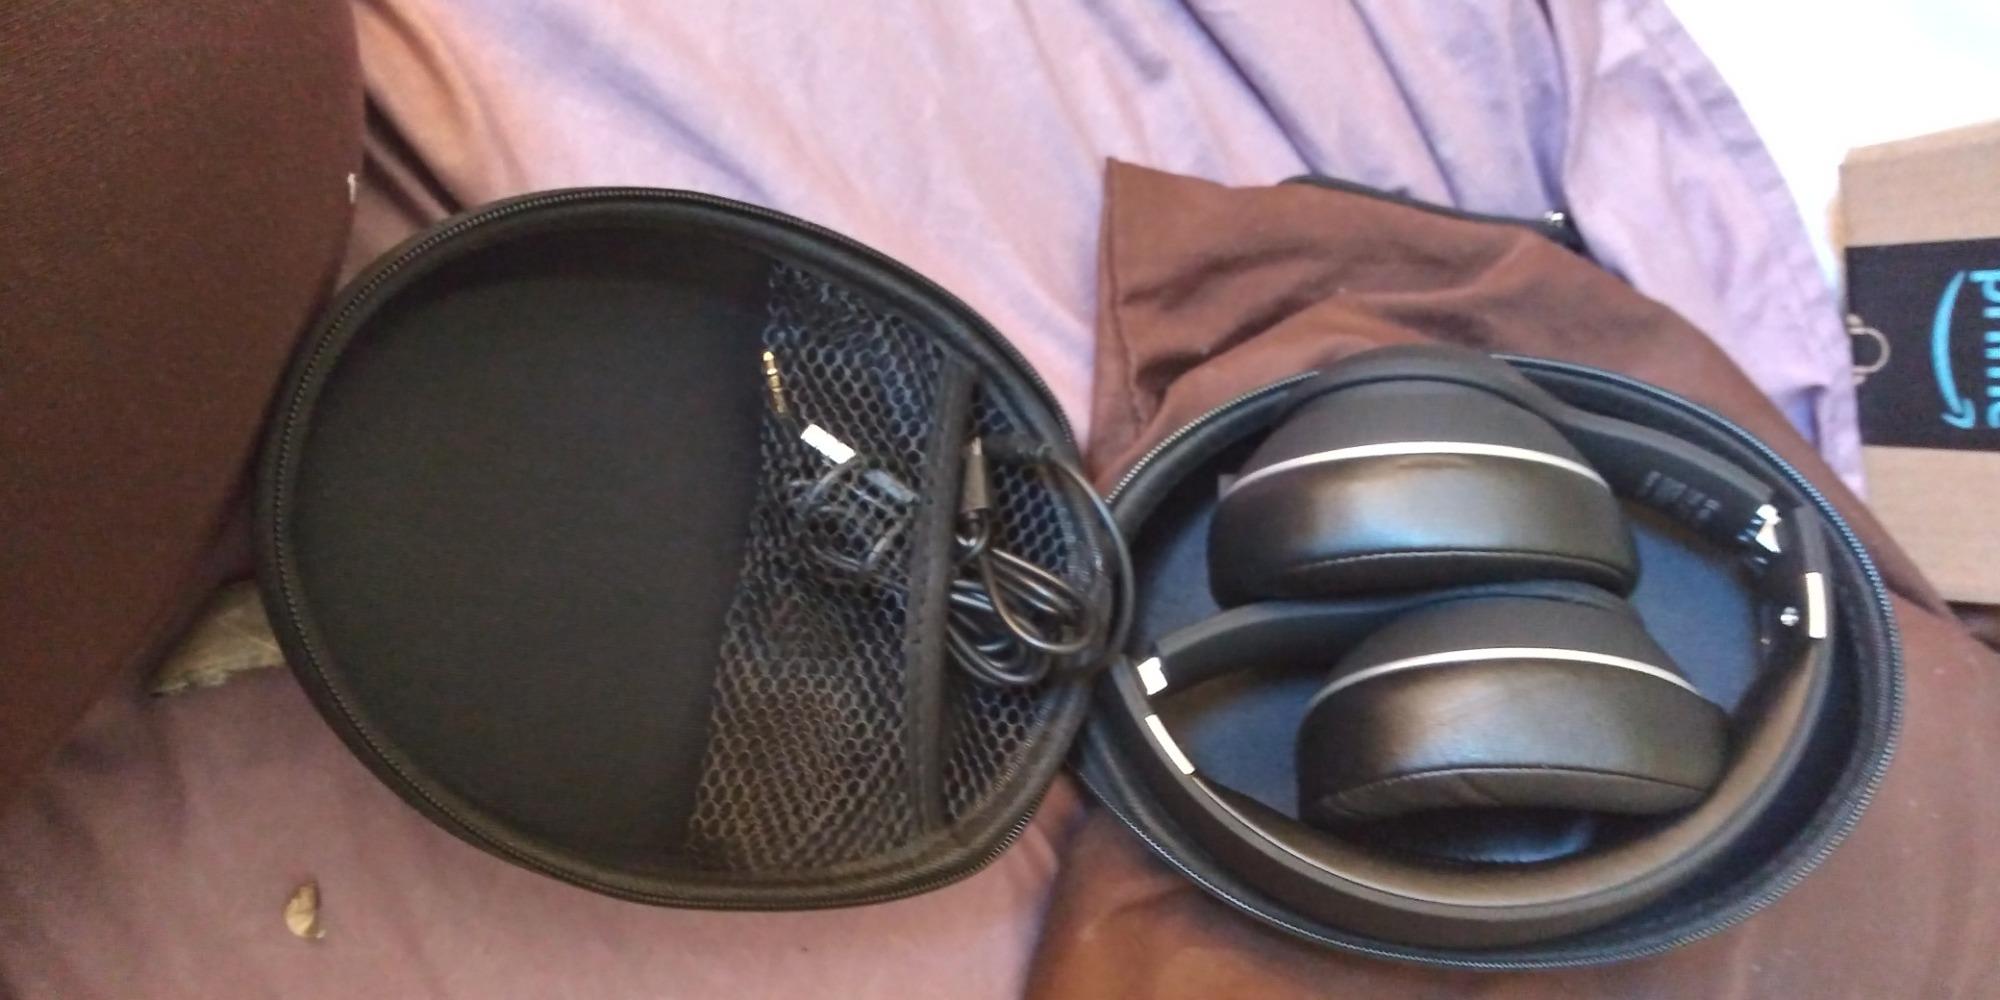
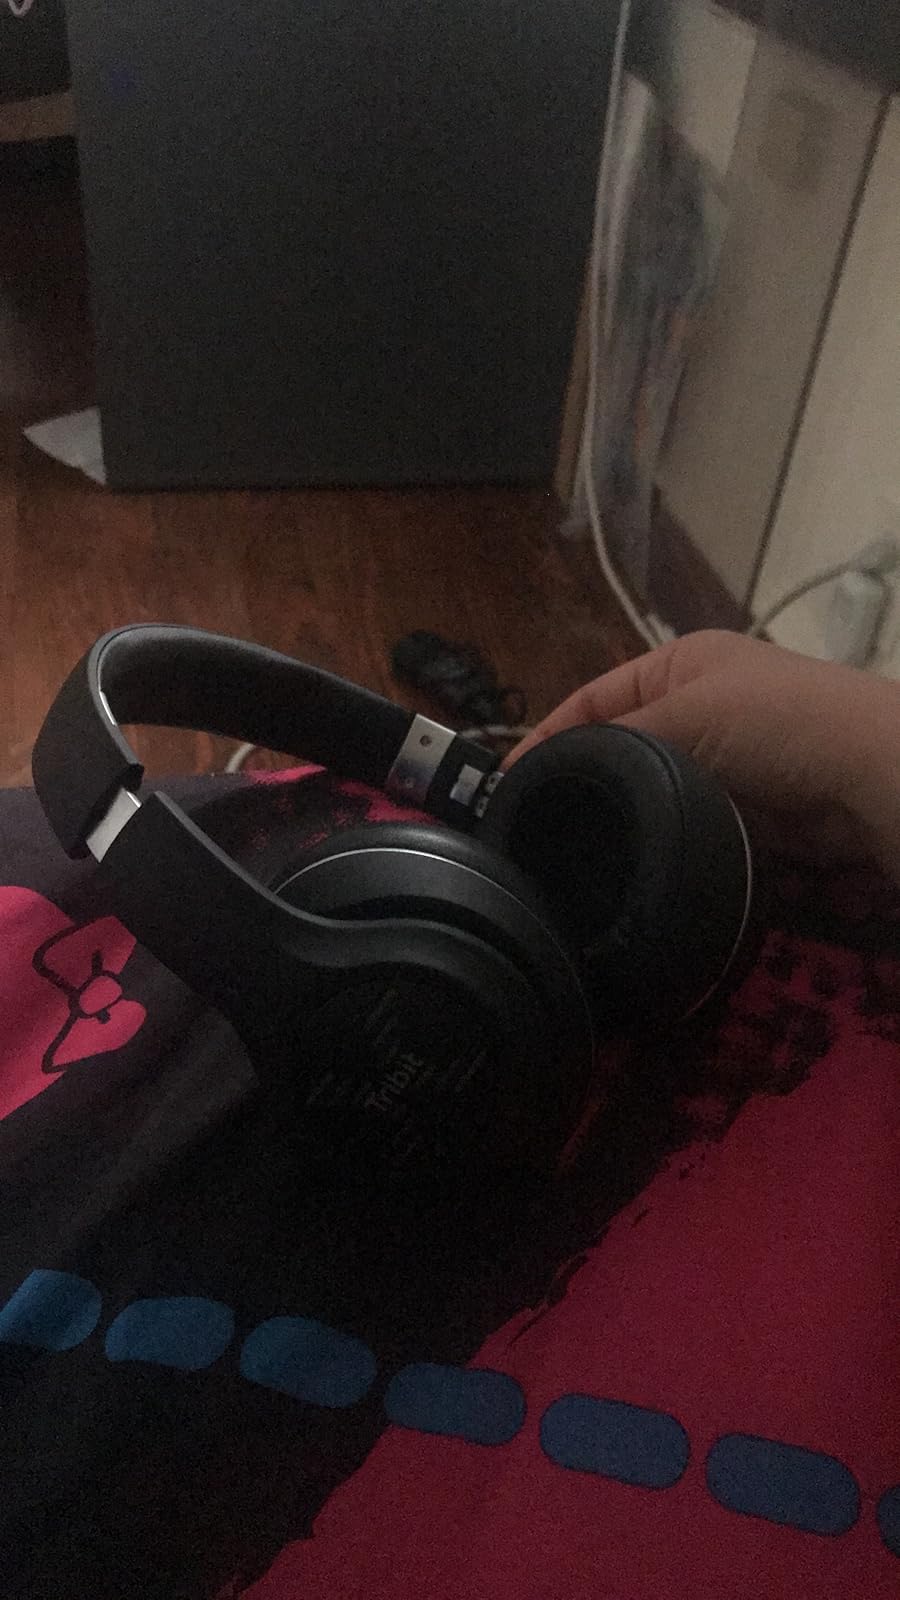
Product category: headphones
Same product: yes